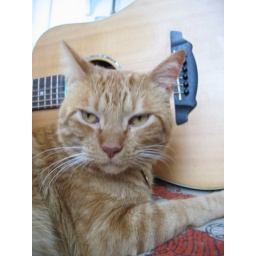
the cat guitar series, by elam blackman